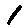
Label: 1